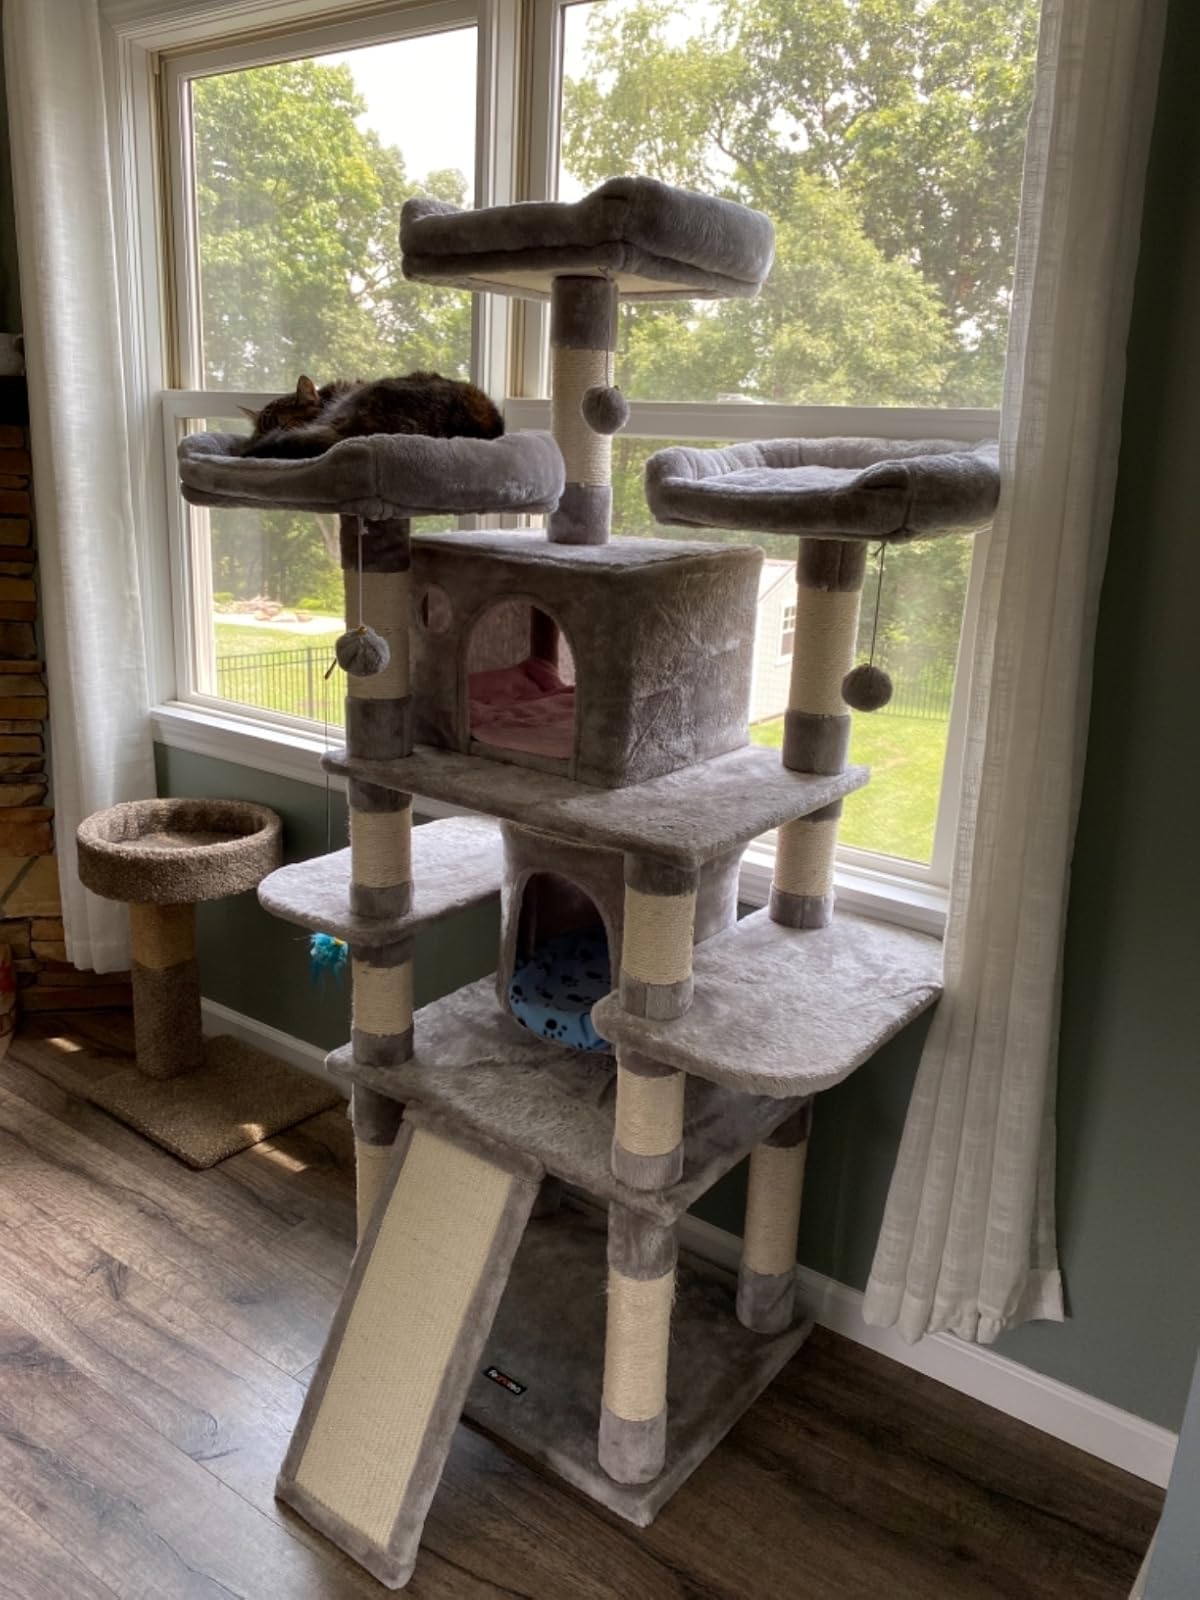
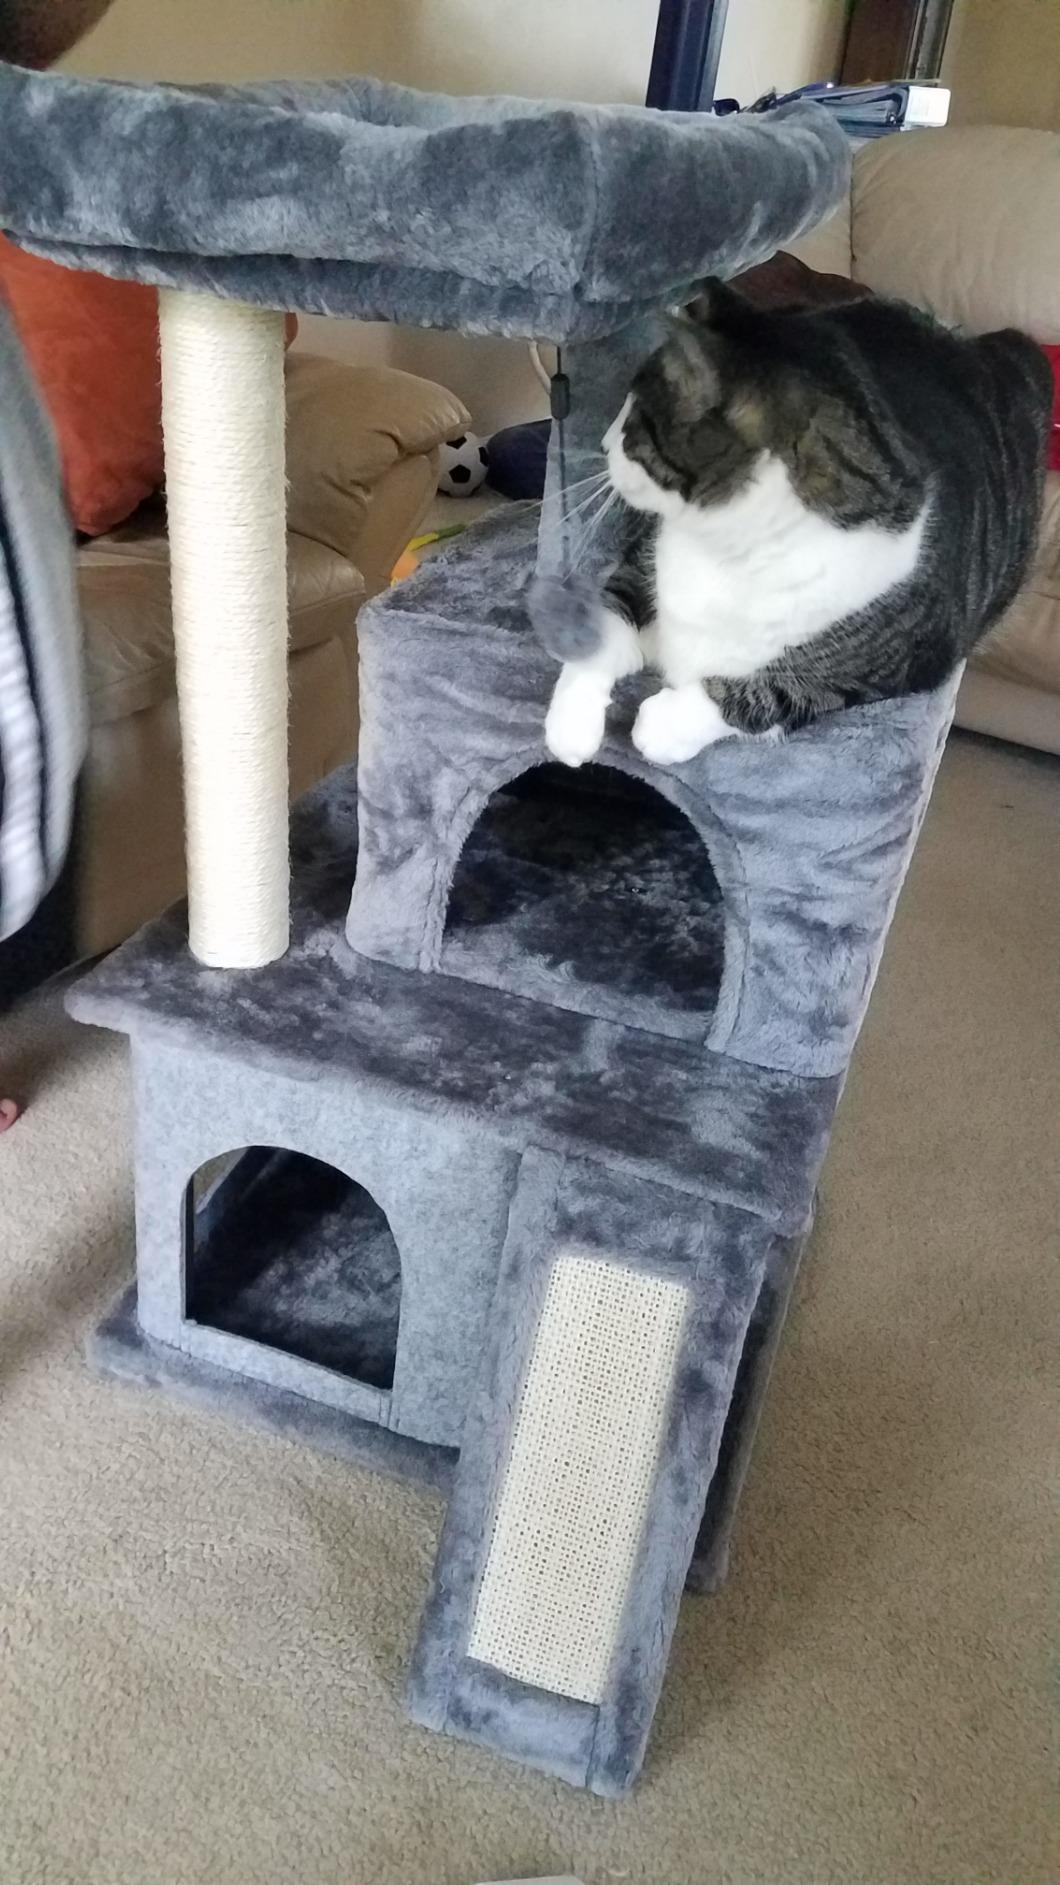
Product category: items_cat tree
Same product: no